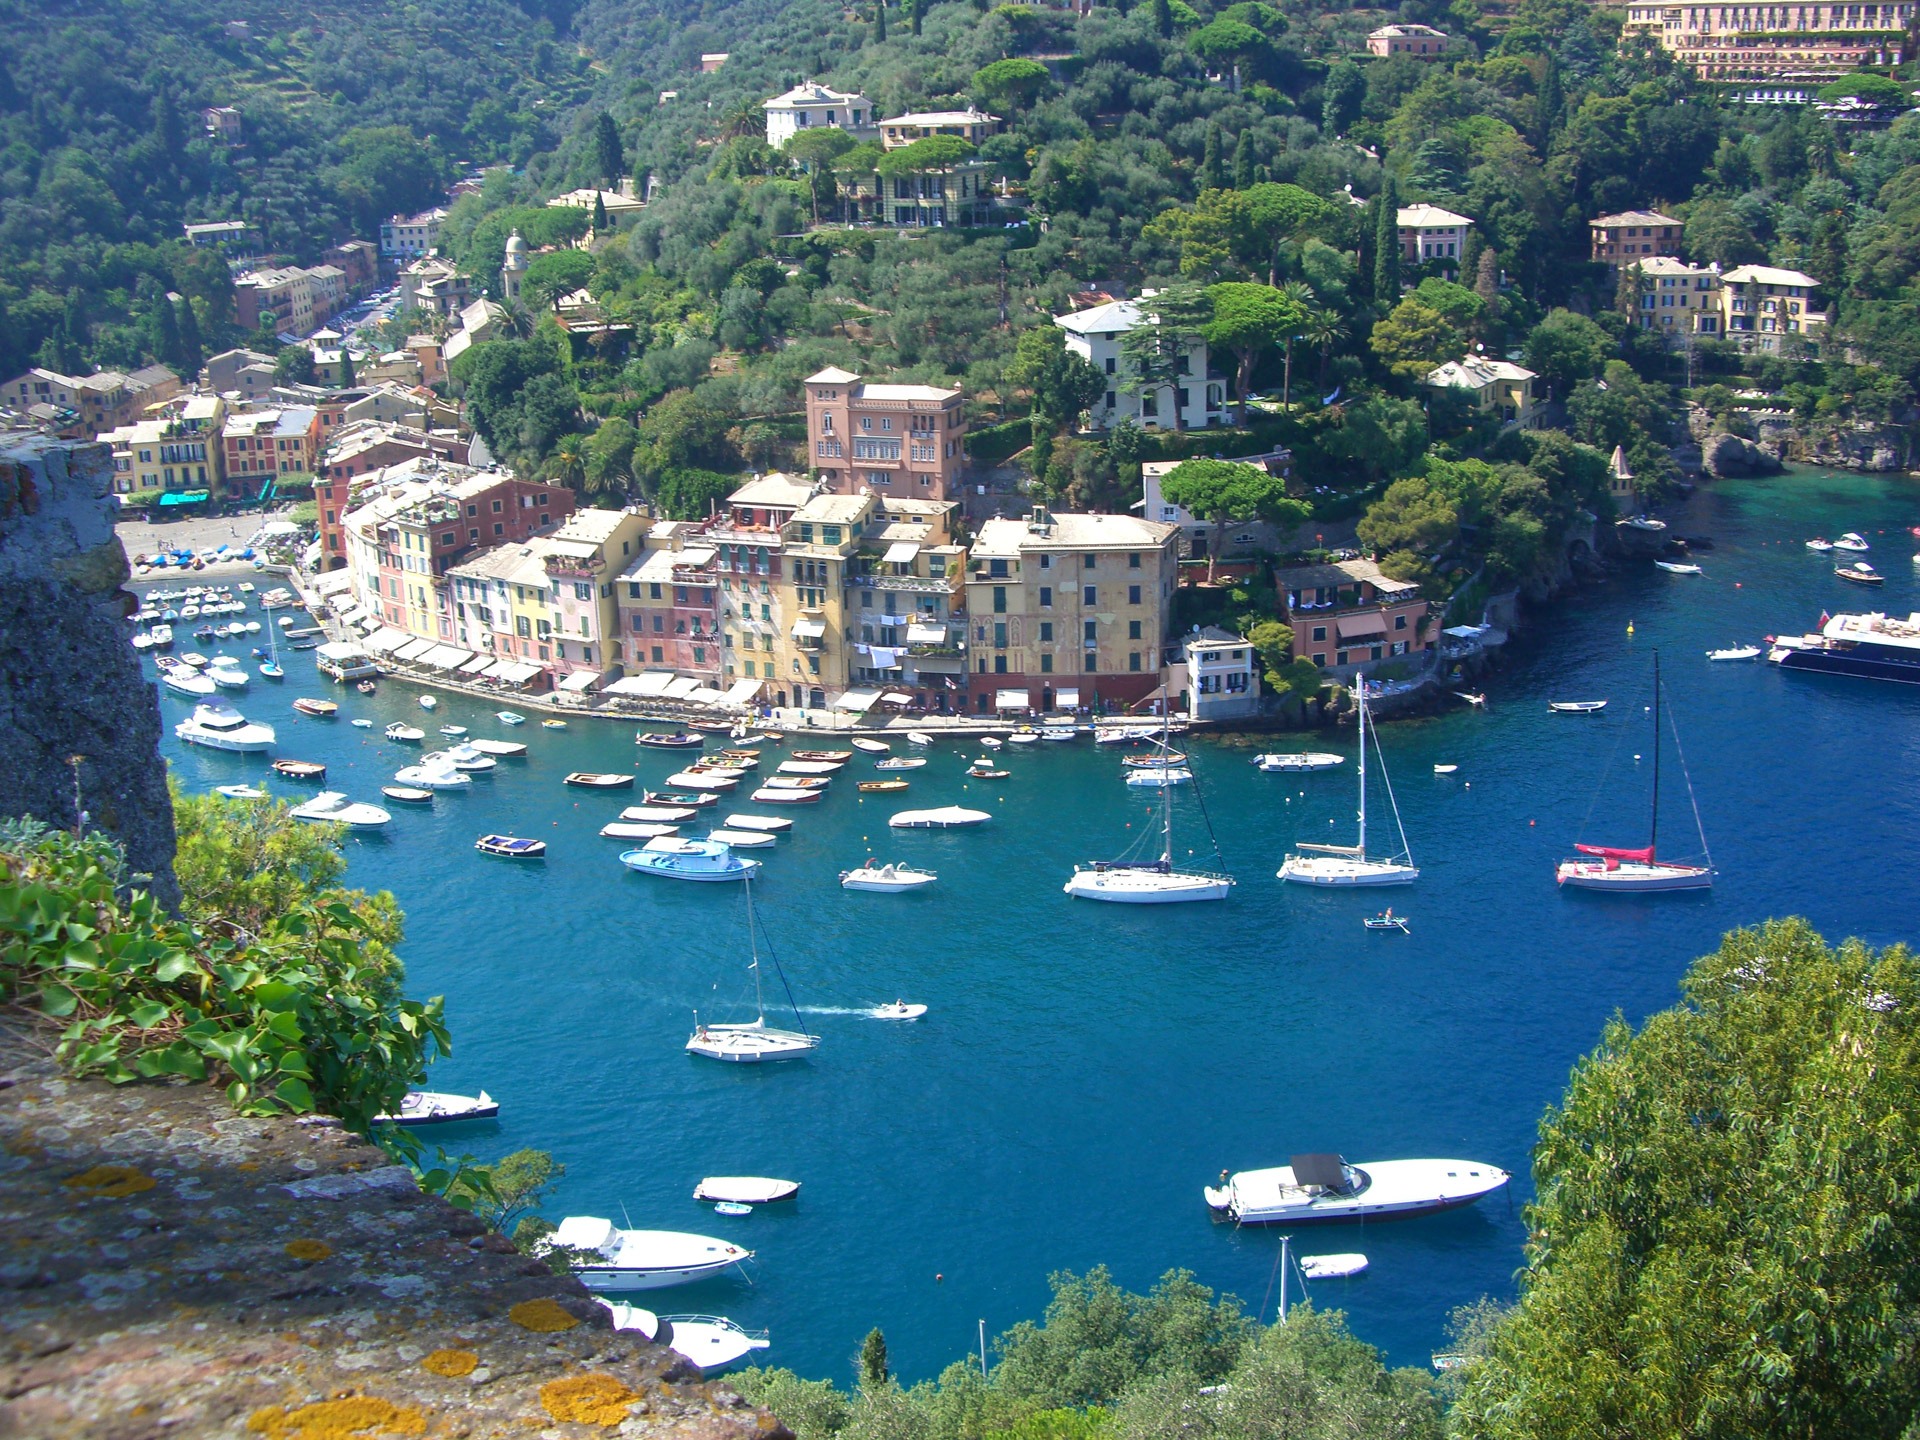
sea, coast, dock, town, cityscape, vacation, village, cove, holiday, bay, italy, harbor, harbour, marina, tourism, boats, ships, bird's eye view, aerial photography, porto fino